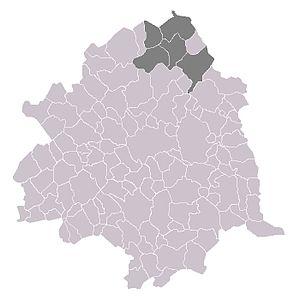
Canton de Tourcoing-Nord
Le canton de Tourcoing-Nord est un ancien canton français, située dans le département du Nord et la région Nord-Pas-de-Calais.